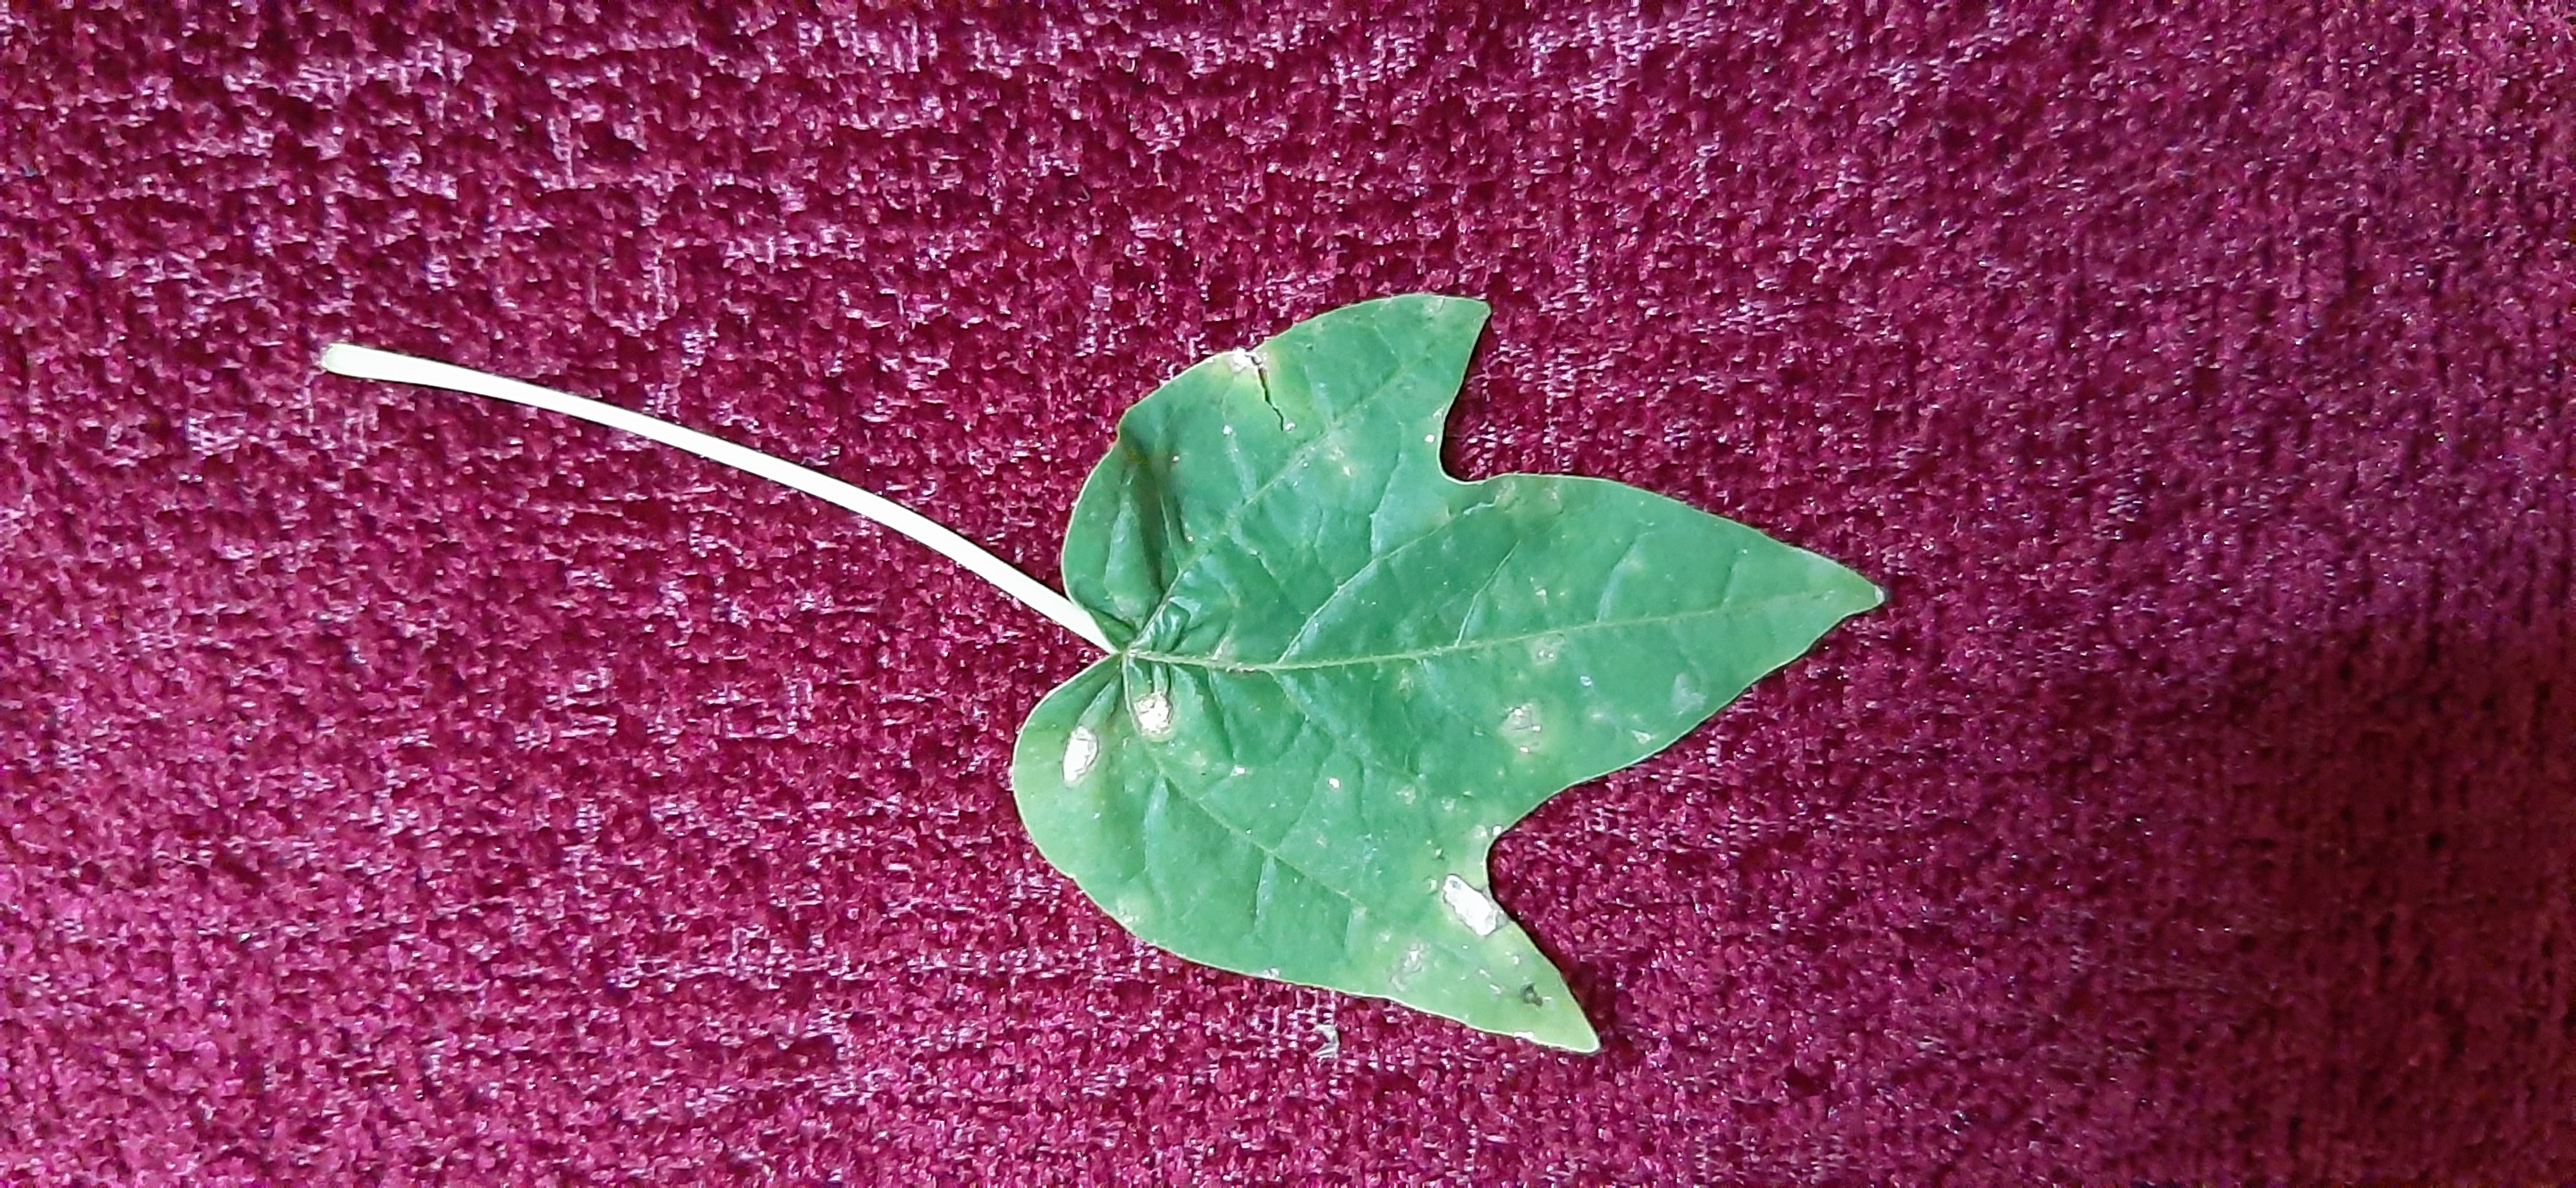
Plant: Papaya